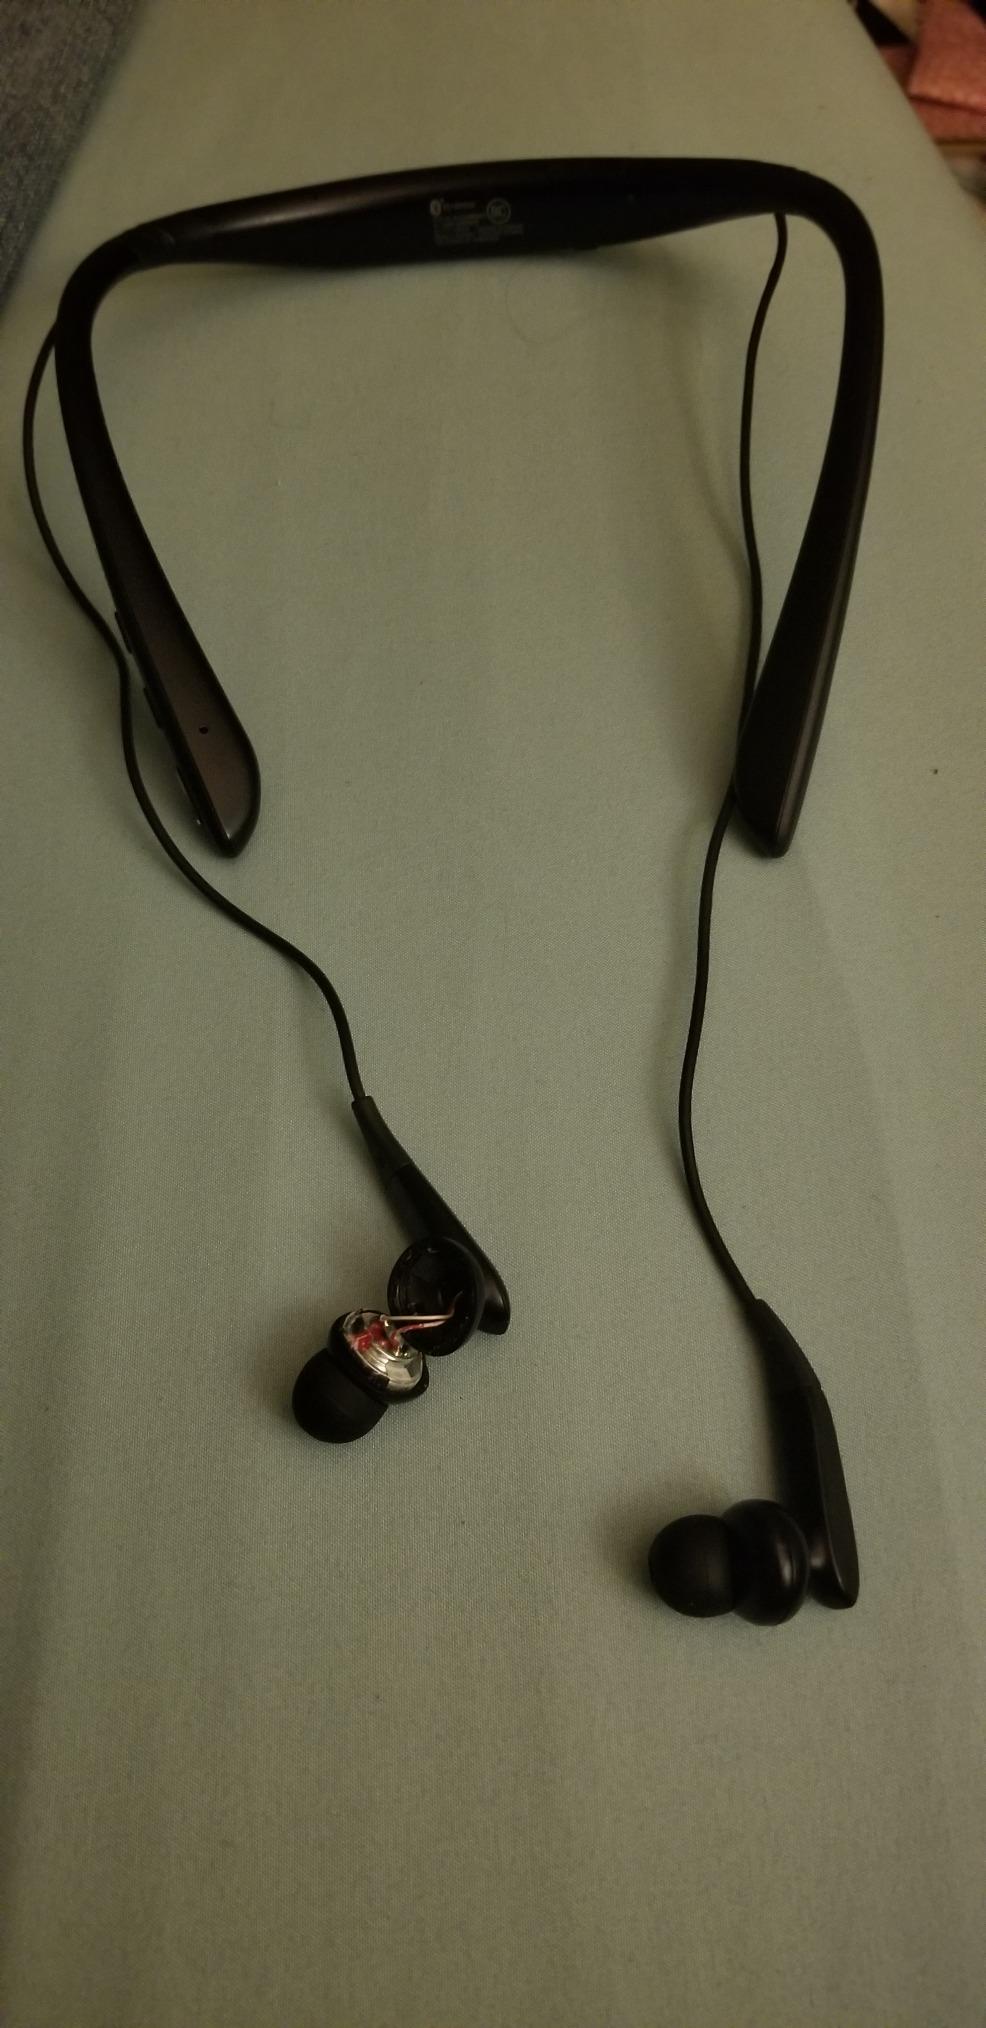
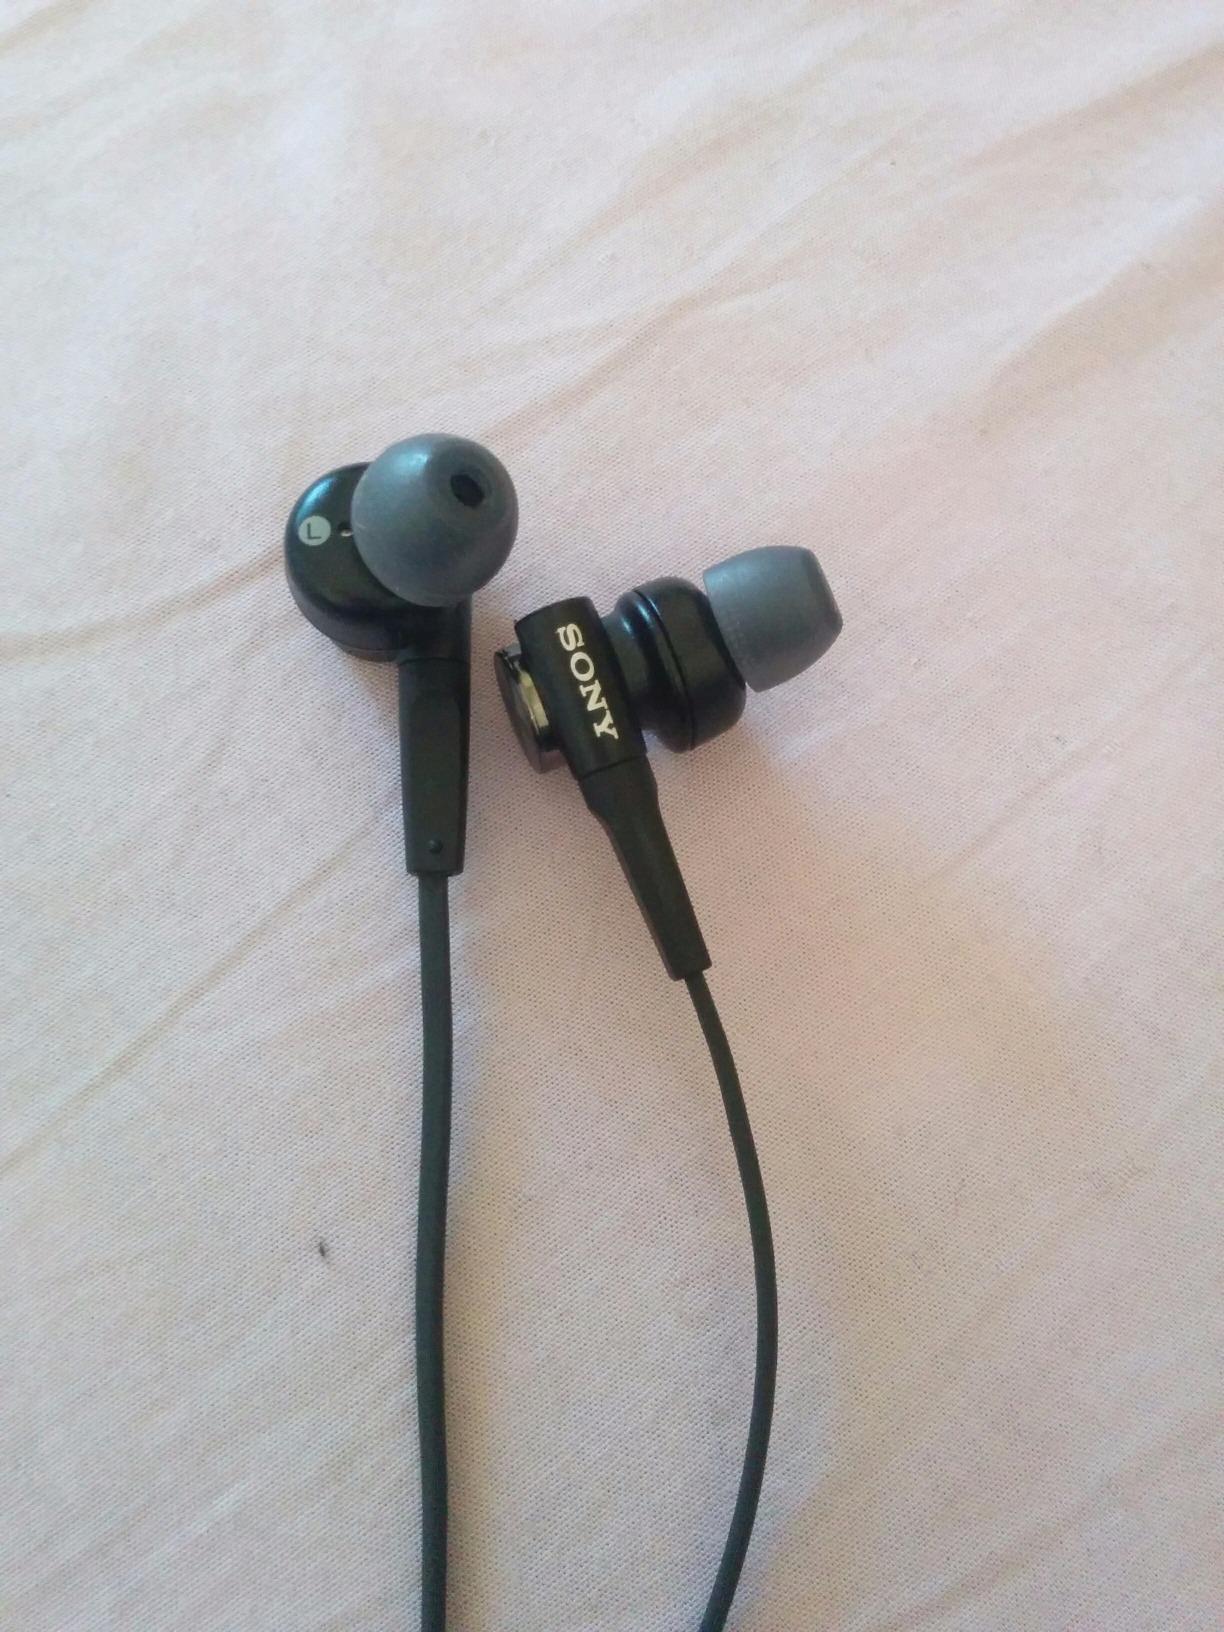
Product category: headphones
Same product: no